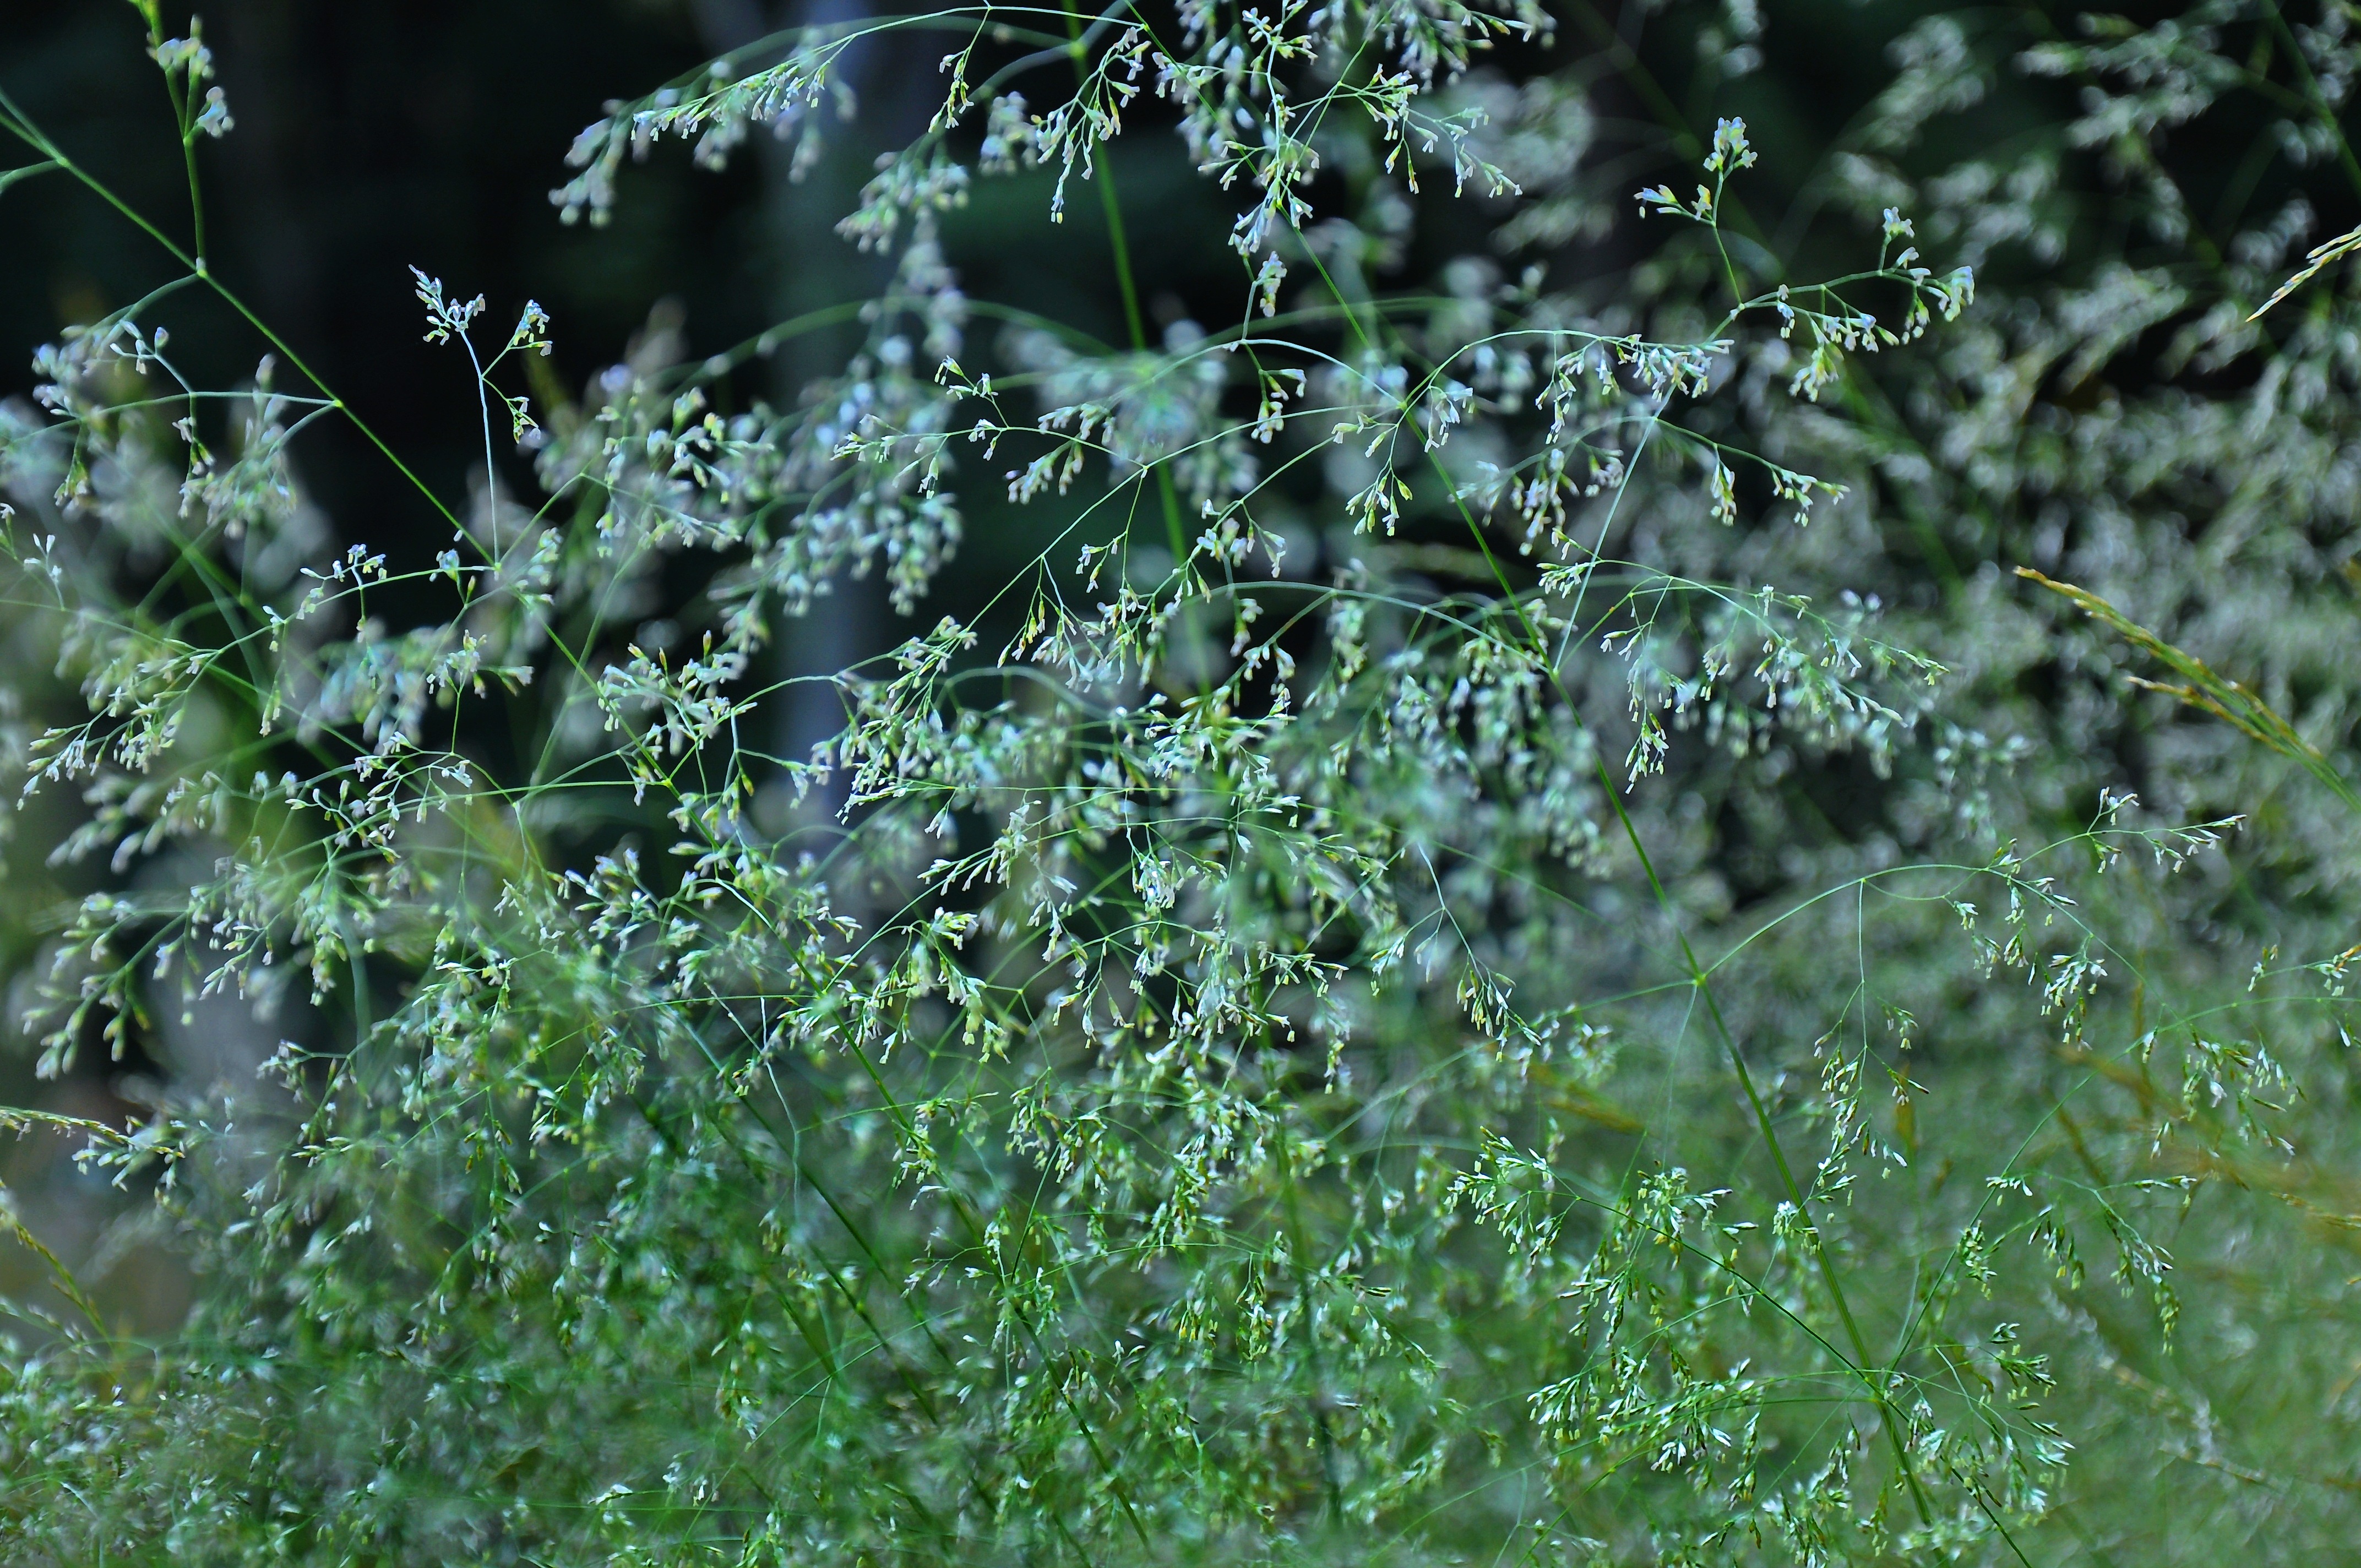
tree, nature, forest, grass, branch, plant, lawn, meadow, leaf, flower, summer, green, herb, flora, shrub, woodland, herbs, flowering plant, flowering grass, grass family, land plant